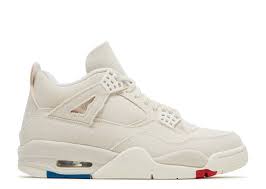
Label: Sneaker